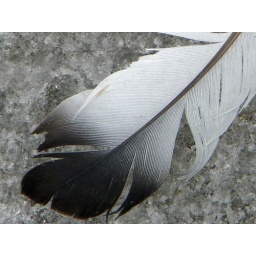
A pigeon feather on a patch of ice in my driveway. Not a black-and-white photo, just a gray day.